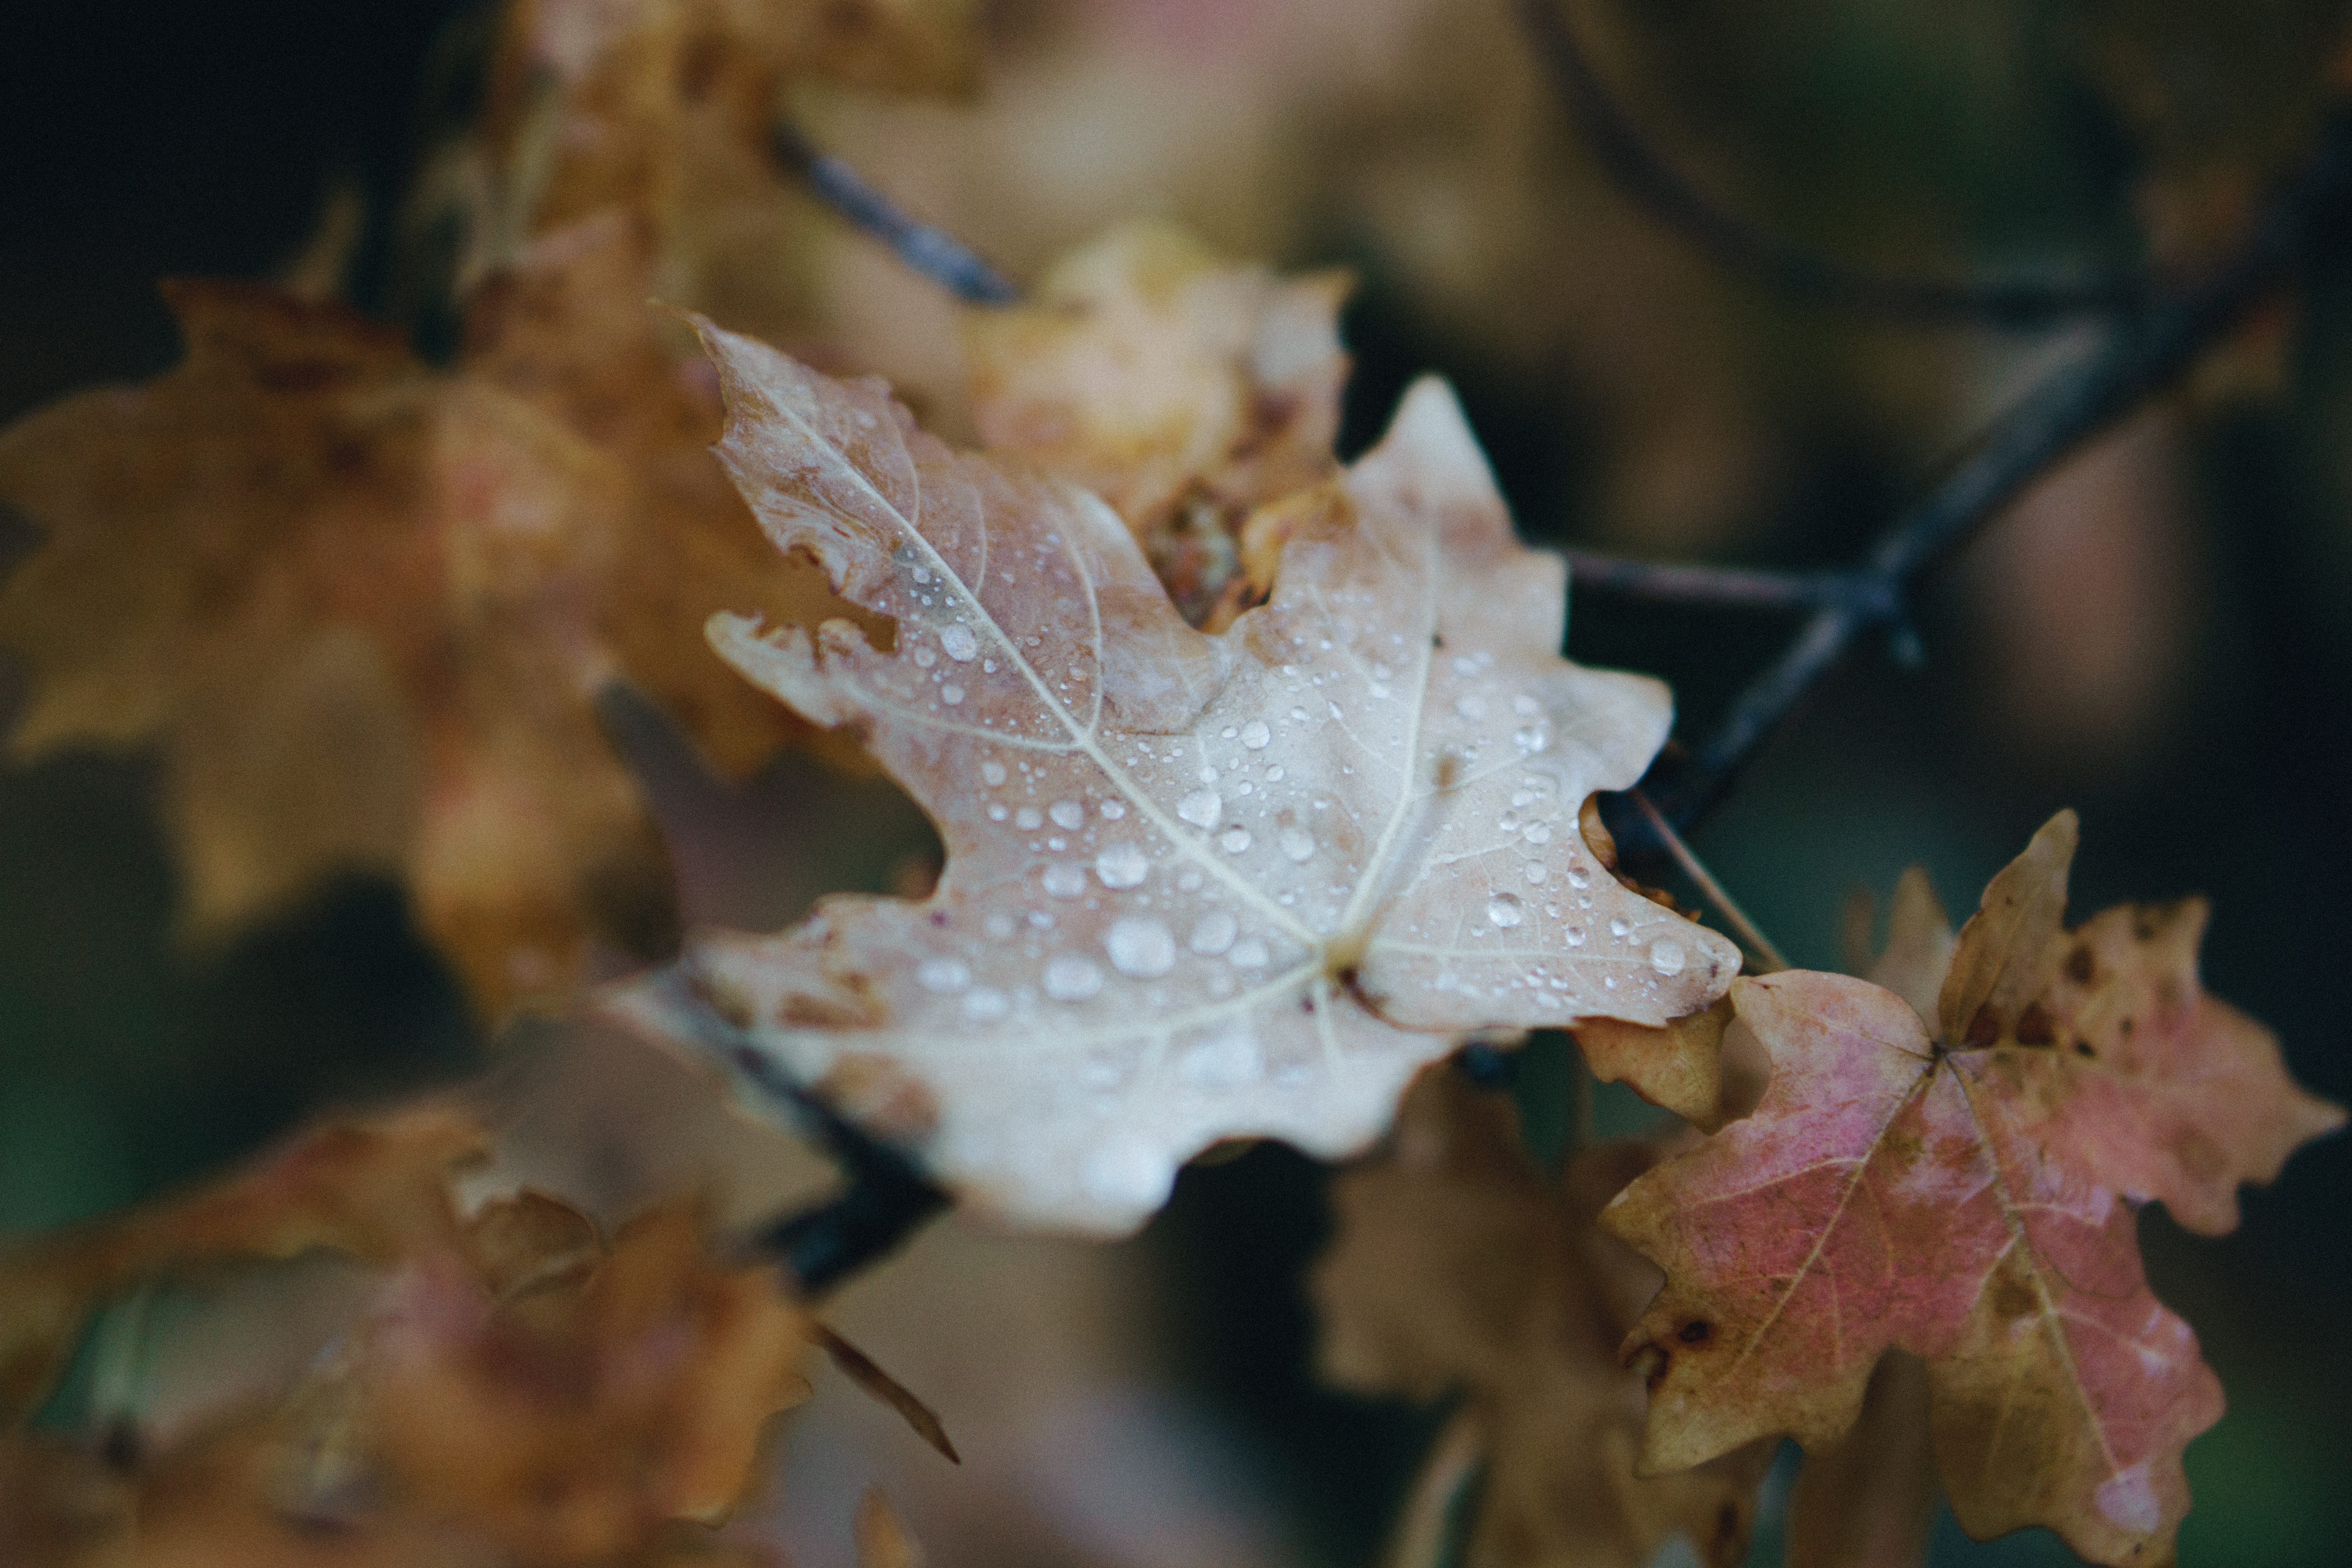
tree, nature, branch, blossom, plant, leaf, flower, frost, autumn, botany, flora, season, maple tree, maple leaf, close up, shrub, macro photography, flowering plant, woody plant, land plant